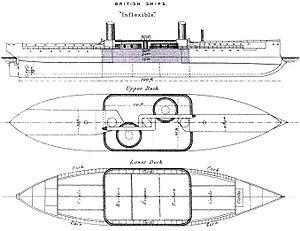
Le HMS Inflexible est un cuirassé à coque en fer de l’ère victorienne dont l'artillerie était montée sur tourelles centrales. Ce vaisseau fut construit dans les années 1870 pour la Royal Navy, afin de s'opposer à la menace croissante d'une hégémonie de la Regia Marina italienne en Méditerranée.